St Andrew's Church, Backwell

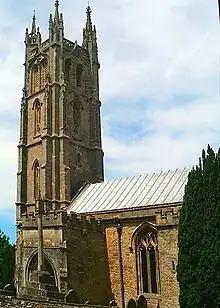
Church of St Andrew, Backwell

St Andrew's Church is an Anglican church in Backwell, Somerset, England. The church building dates back to the 13thcentury, when the nave, aisles and the chancel were built. The church was subsequently altered and enlarged during the 14th to 17th centuries; the 31m-high west tower dates from the 15th century, and the rood screen is from the early 16th century. The church has been a Grade I listed building since 1961.